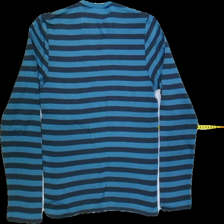
View: back
Type: Sweater
Category: Men
Brand: Edc (Esprit De Corps)
Colors: Blue, Black
Material: 100%cotton
Pattern: Striped
Cut: Regular, C-collar
Size: S
Season: Autumn
Stains: Minor
Smell: Minor
Price range: <50
Recommended usage: Export